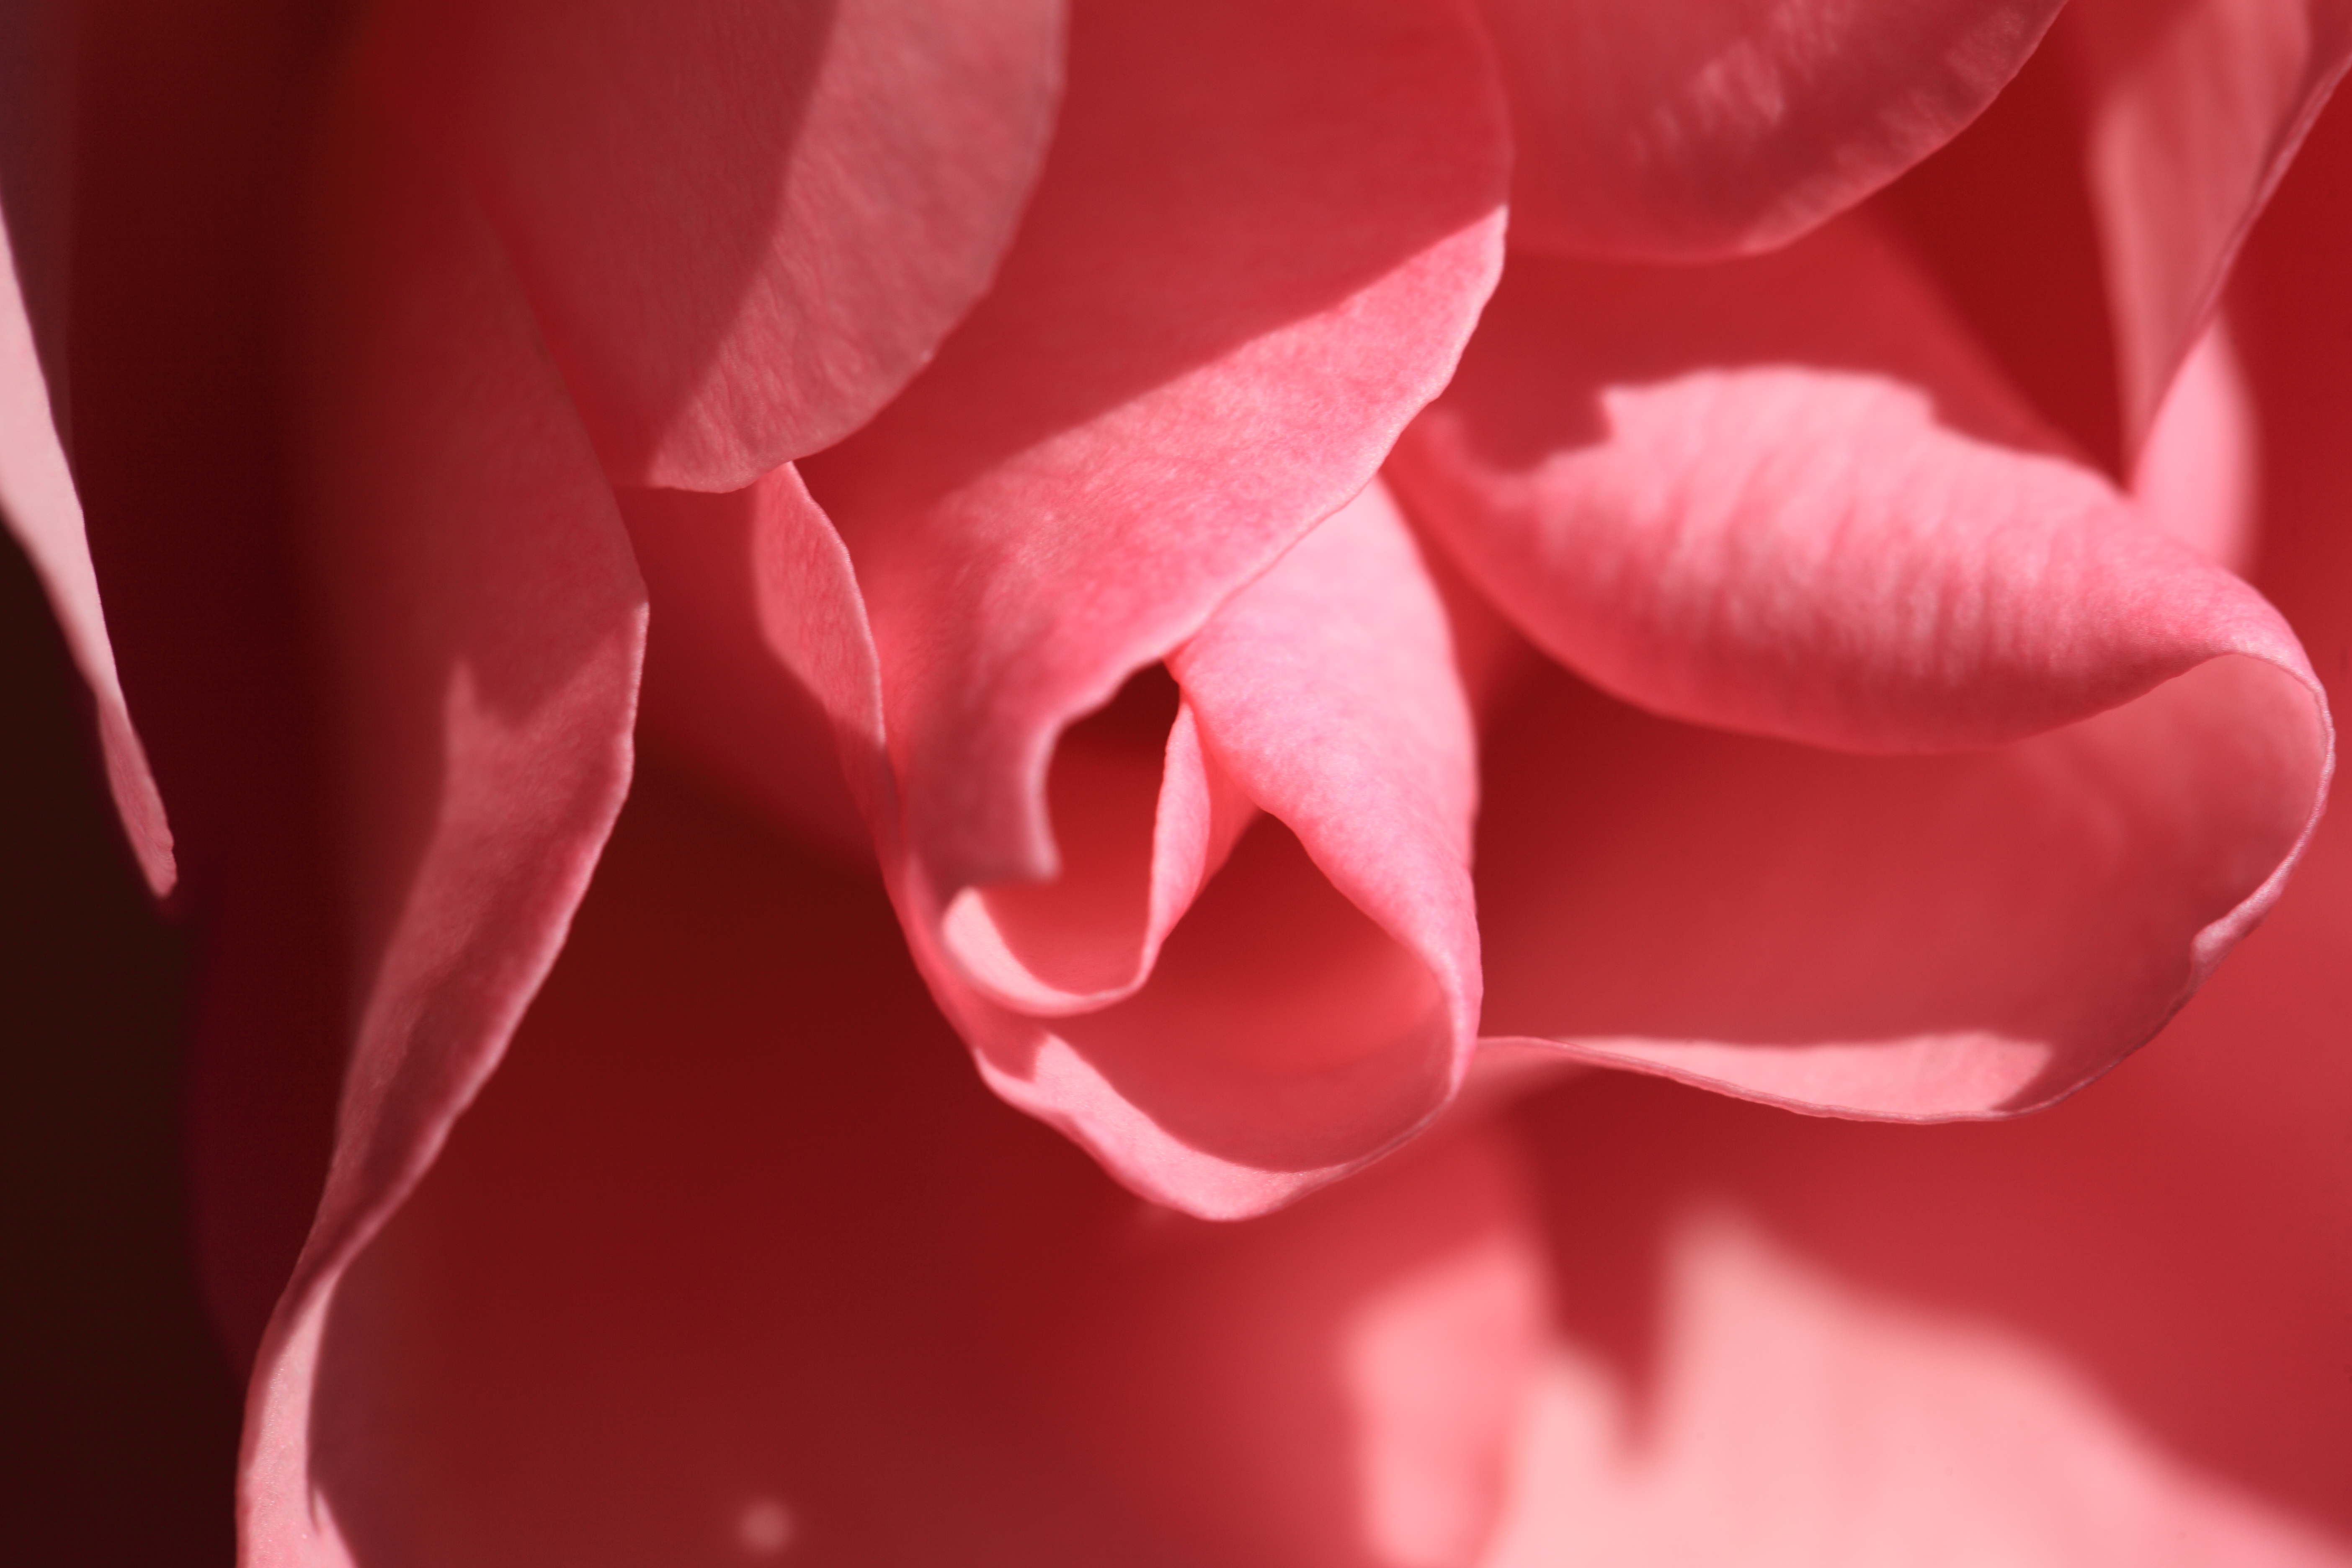
plant, photography, flower, petal, rose, high, red, pink, close up, rosa, 5d, hires, markii, hi, res, resolution, macro photography, valentine's day, flowering plant, rose family, land plant